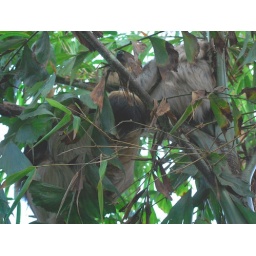
Two of them - in their sleeping trees